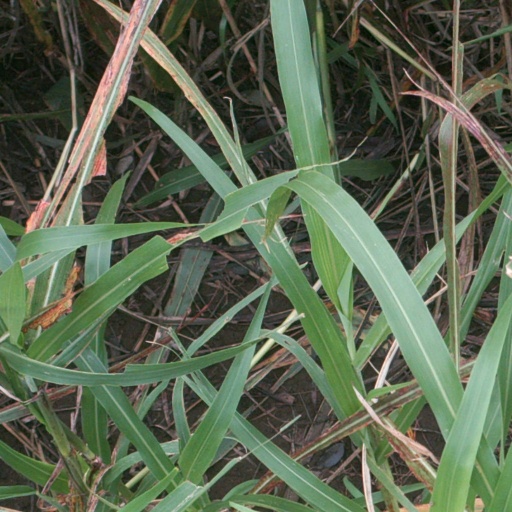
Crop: sorghum